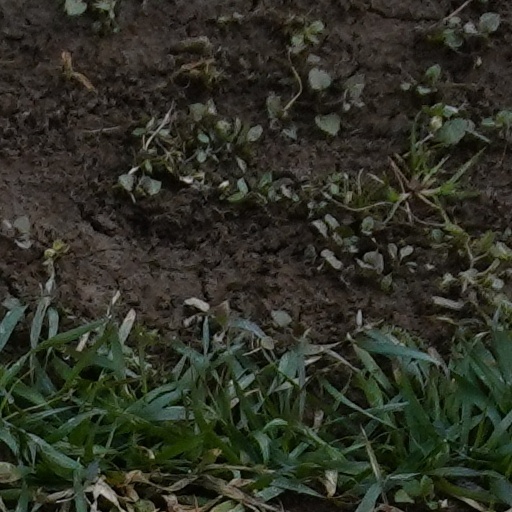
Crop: wheat